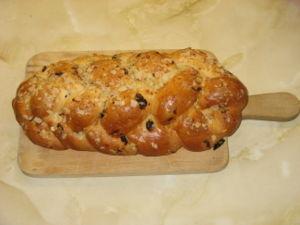
La vánočka est une sorte de pain-brioche tressé et cuit au four. Pâtisserie traditionnelle en Tchéquie et en Slovaquie, elle est élaborée au moment de Noël. Vers 1400 c'est un moine bénédictin, Jan de Holešov, qui, dans son ouvrage Traité de la Veille de Noël, mentionne pour la première fois ce pain spécial de Noël en forme de tresse, fabriqué à partir de farine blanche. Selon lui, cette pâtisserie symboliserait le Christ Enfant enveloppé dans un linge.